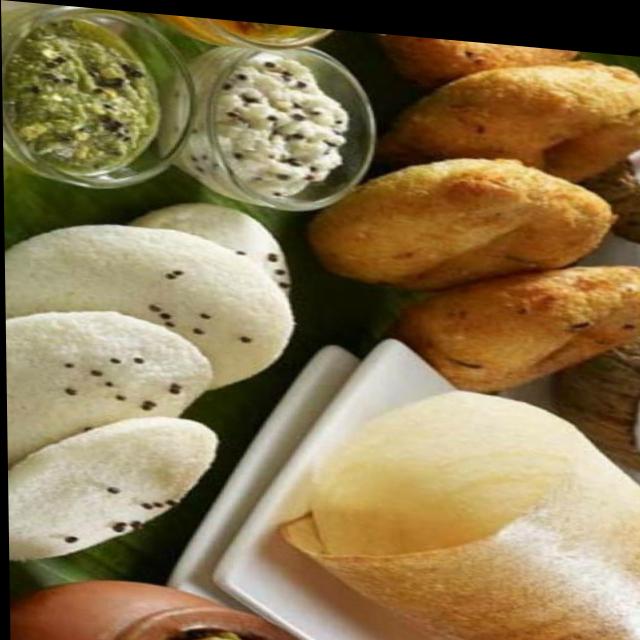
Dish: masala_dosa